Frederic Thesiger, 1st Viscount Chelmsford

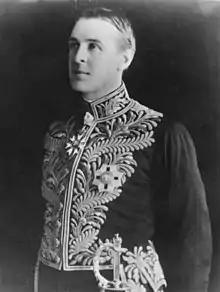
Chelmsford as Governor of Queensland in 1907.

Frederic John Napier Thesiger, 1st Viscount Chelmsford (12 August 1868 – 1 April 1933), styled the Lord Chelmsford until 1921, was a British statesman. He served as Governor of Queensland from 1905 to 1909, Governor of New South Wales from 1909 to 1913, and Viceroy of India from 1916 to 1921, where he was responsible for the creation of the Montagu–Chelmsford Reforms. After serving a short time as First Lord of the Admiralty in the government of Ramsay MacDonald, he was appointed the Agent-General for New South Wales by the government of Jack Lang before his retirement.